Ofra Haza

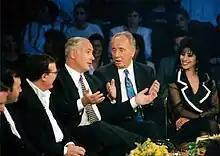
Ofra Haza on Dan Shilon's show, with Peres, Netanyahu and Yehoram Gaon, 1995

She represented Israel in the Eurovision Song Contest 1983, with the song "Chai", finishing second with 136 points. Her major international breakthrough came in the wake of the album "Shirei Teiman" ("Yemenite songs"), which she recorded in 1984. The album consisted of songs that Haza had heard in childhood, using arrangements that combined authentic Middle Eastern percussion with classical instruments. Further recognition came with the single "Im Nin'alu", taken from the album "Shaday" (1988), which won the New Music Award for Best International Album of the Year. The song topped the Eurochart for two weeks in June that year and was on heavy rotation on MTV channels across the continent. In the annals of classical hip-hop this song would be extensively re-released, re-mixed and sampled, for example on Coldcut's remix of Eric B. & Rakim's "Paid in Full". The single reached the UK top twenty and became a dance floor favorite across Europe and the US, topping the German charts for nine weeks. Subsequent singles were also given the dance-beat / MTV-style video treatment, most notably, "Galbi", "Daw Da Hiya" and "Mata Hari", but none quite matched the runaway success of her first hit. "Im Nin'alu" would go on to be featured on an in-game radio playlist of the video game "", released in 2005 and featured on Panjabi MC's album "Indian Timing" in 2009.